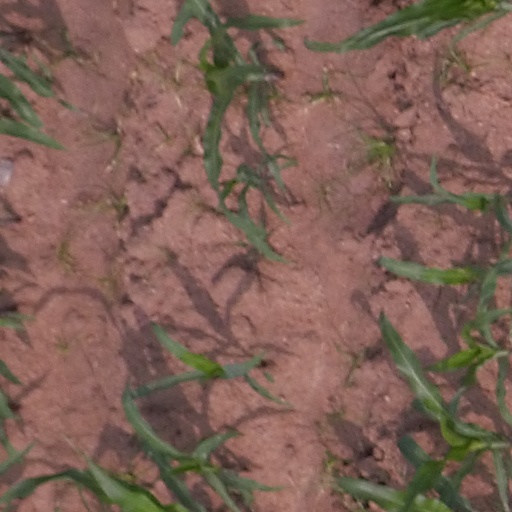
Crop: maize; corn